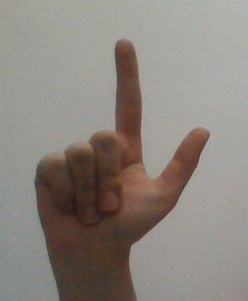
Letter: laam